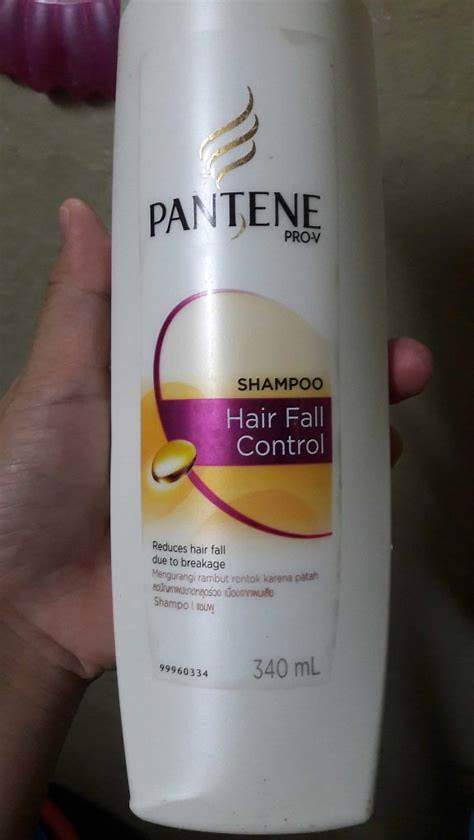
Waste category: plastic